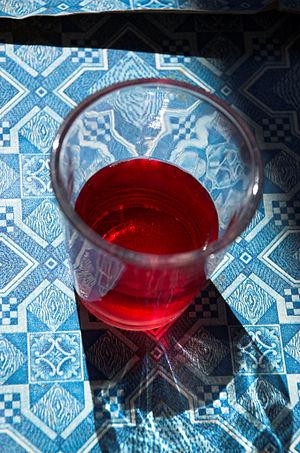
La cuisine égyptienne désigne les plats et les pratiques culinaires de l'Égypte. Composante de la cuisine arabe et de la cuisine méditerranéenne, la cuisine égyptienne comprend de nombreux plats typiques de l'Afrique du Nord.